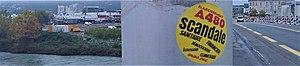
Autocollant contre l'A480
L'autoroute A480 est une autoroute urbaine de la métropole grenobloise, entièrement gratuite et desservant l'ouest de l'agglomération, sur une distance de 12,5 km. Elle constitue sa rocade ouest, et borde la rivière Drac sur sa presque totalité et fait le lien entre l'autoroute A48 et l'autoroute A51. Cette voie permet aussi le lien avec l'autoroute A41 par l'intermédiaire de la Rocade sud de Grenoble.